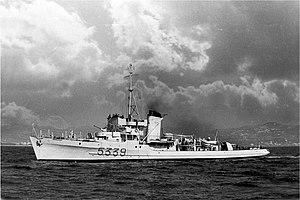
La Classe M1943 est la dernière classe de dragueurs de mines construite pour la Kriegsmarine au fin de la Seconde Guerre mondiale.